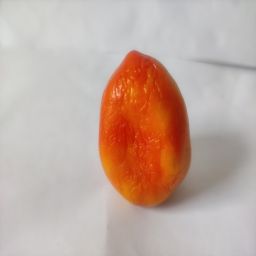
Crop: Tomato
Quality: Old